Drew Jacoby

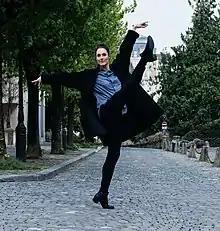

Drew Jacoby (born September 2, 1984) is an American contemporary ballet dancer. As of 2020, she is a principal dancer of Royal Ballet of Flanders.